Winter Evening in Gagra

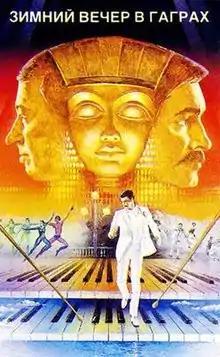

Winter Evening in Gagra is a 1985 musical comedy-drama film directed by Karen Shakhnazarov.